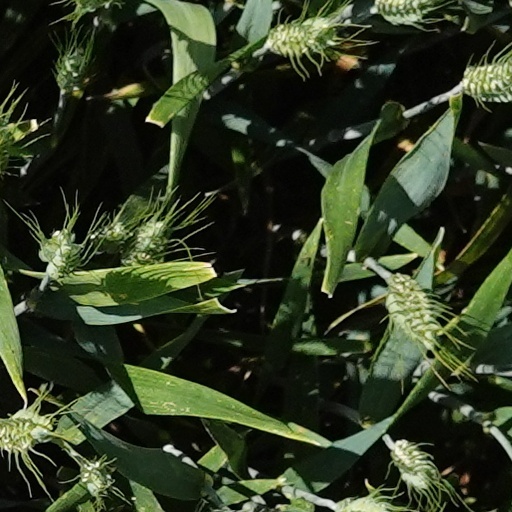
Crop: wheat